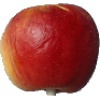
Label: Apple Red Yellow 1